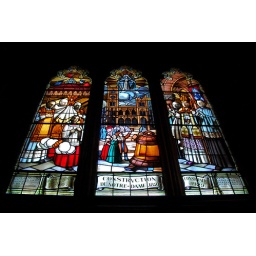
Stained glass windows in Montreal's Notre Dame Basilica depicting the construction of the church.